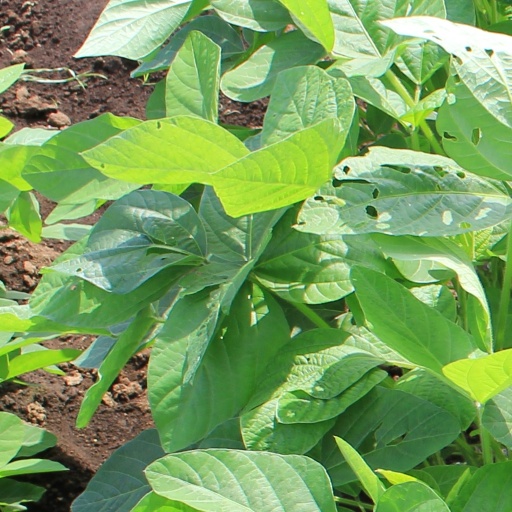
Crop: soybean